1994 Brickyard 400

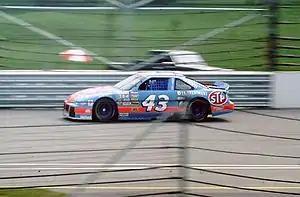
Richard Petty taking practice laps at the Open Test in 1993.

During the summer of 1994, private testing sessions conducted by the manufacturers were held. Ford teams tested in late June, with Sterling Marlin leading the first week with a lap at . During the second week, Ernie Irvan turned the fastest unofficial lap at the Speedway at over . Rusty Wallace was close behind at . A. J. Foyt came out of retirement, shaking down and testing the #50 Ford.